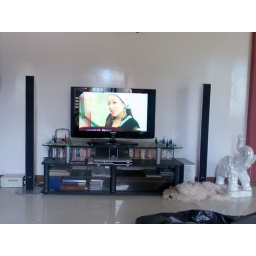
our entertainment system, with our entertaining cute dog ... lupin ... - photo by vic tablan